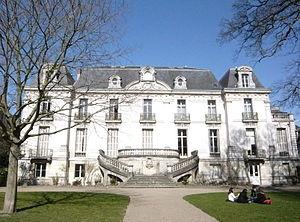
photographie de l'institut de Touraine (hôtel Torterue)
L'Institut de Touraine est un établissement d'enseignement du français langue étrangère, situé à Tours.